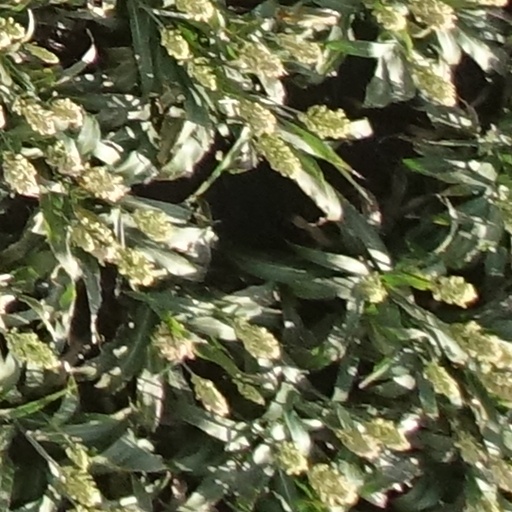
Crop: sorghum